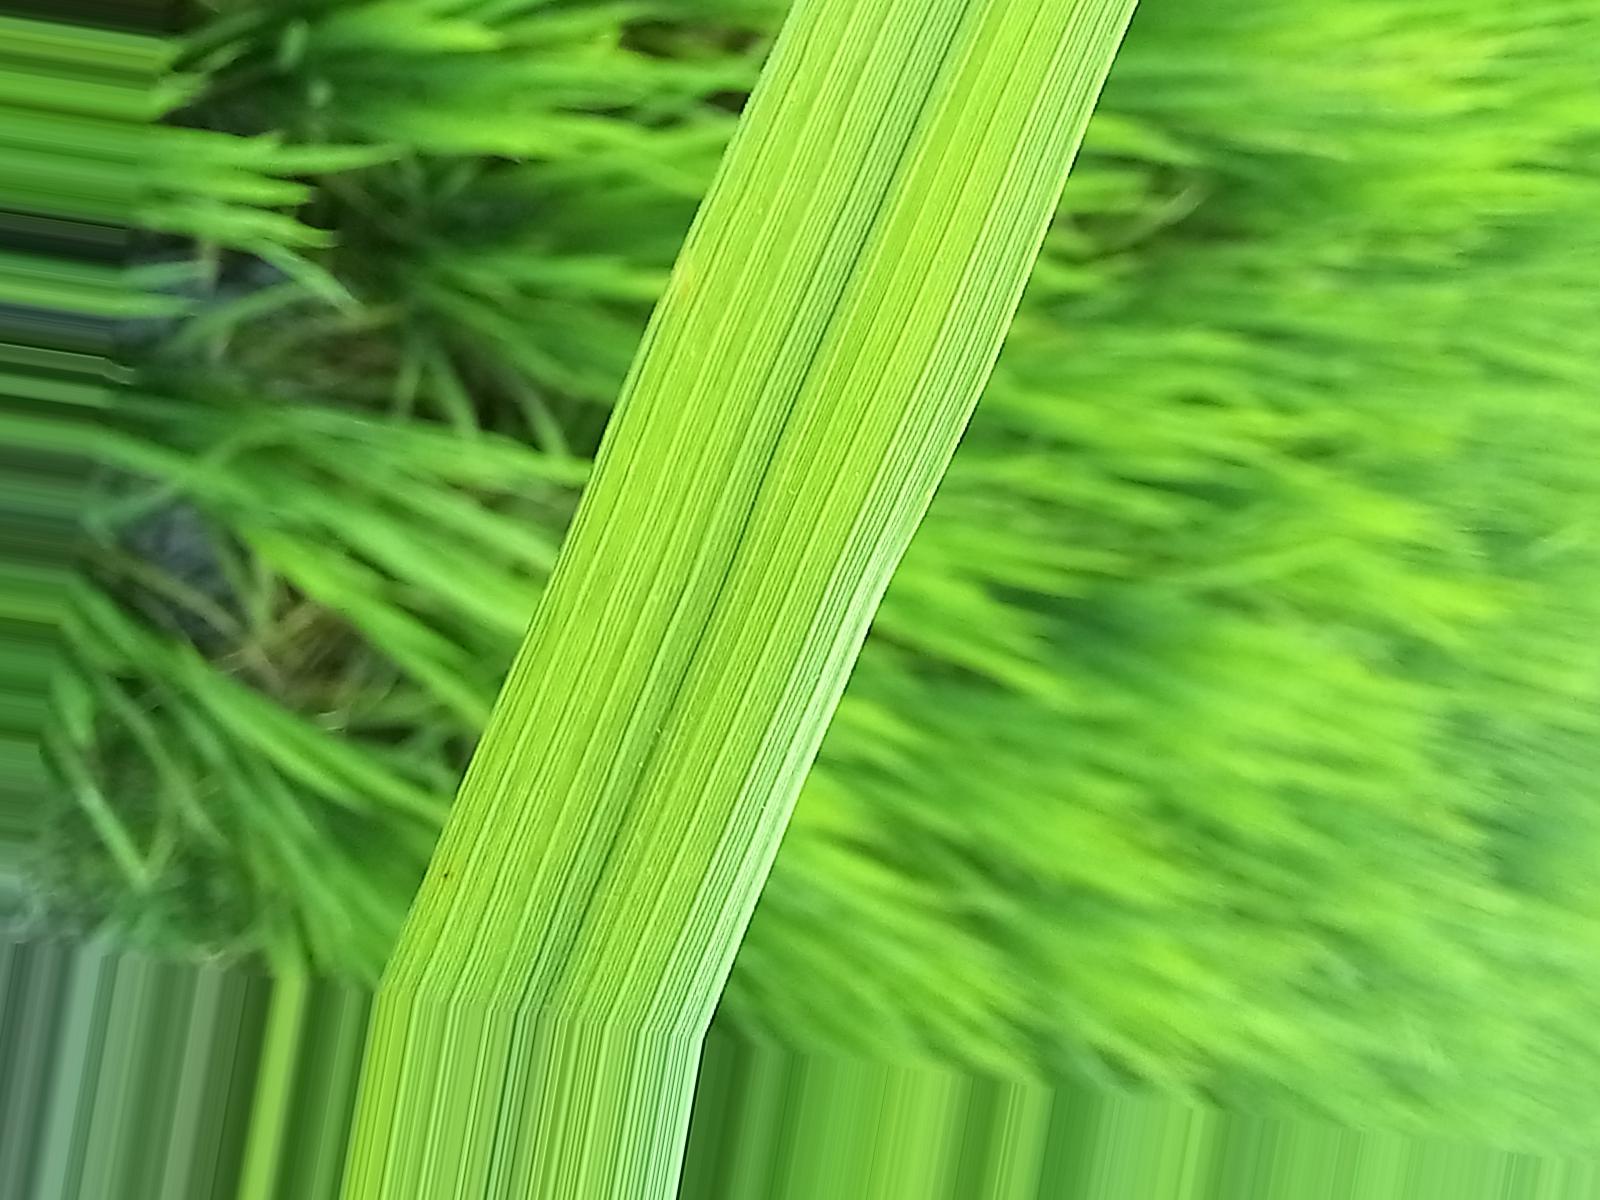
Nhãn: Healthy